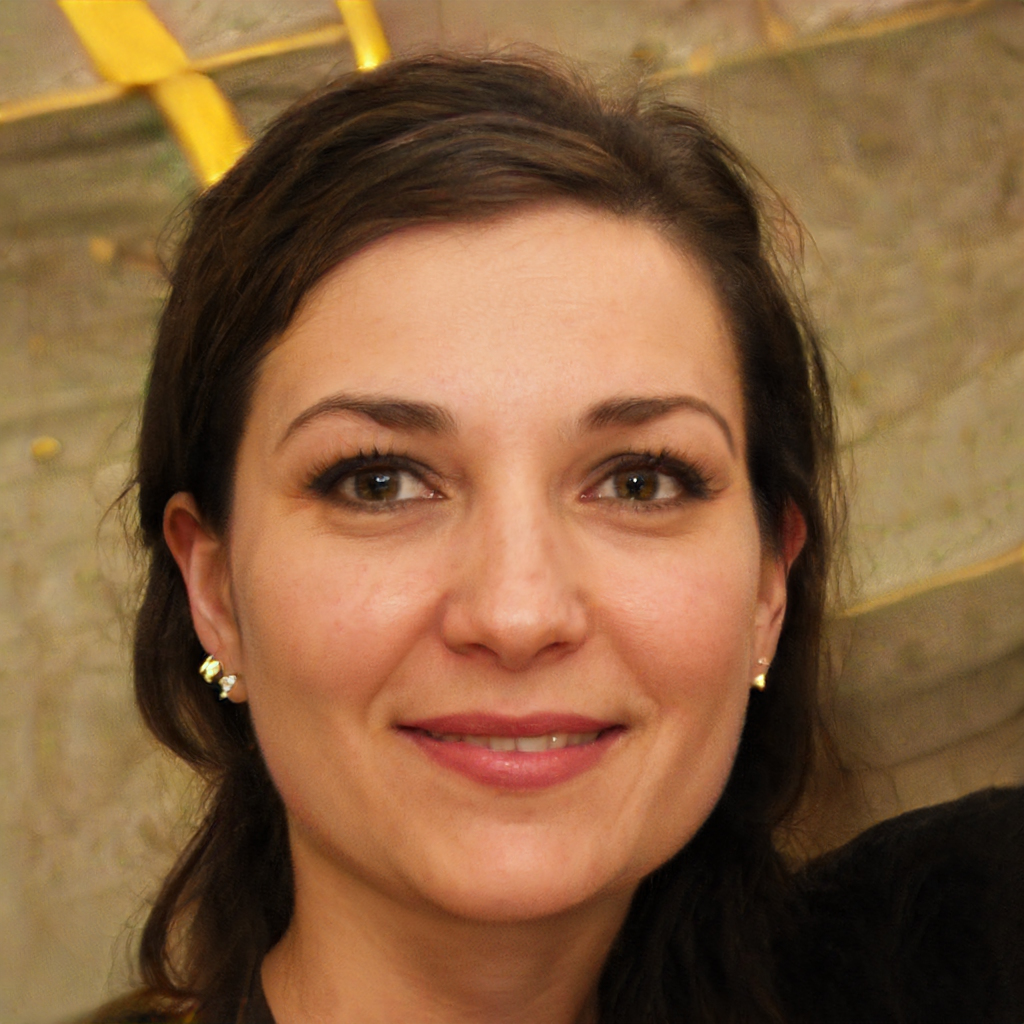
Gender: Female